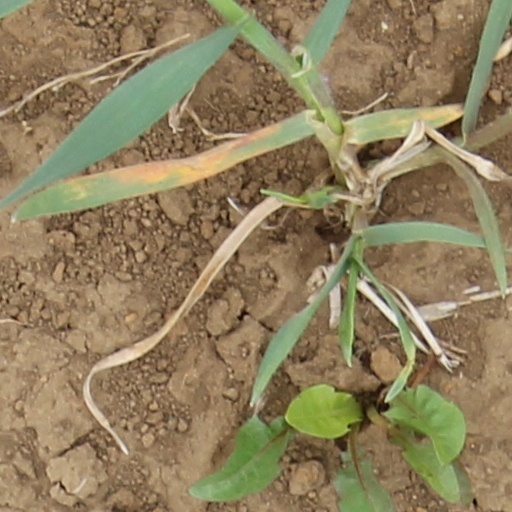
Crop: wheat